Daniel and Catherine Ketchum Cobblestone House

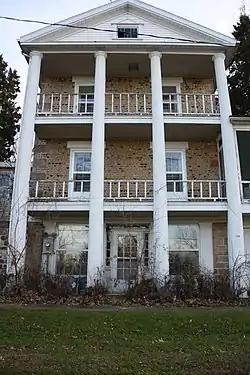
Daniel and Catherine Ketchum Cobblestone House

The Daniel and Catherine Ketchum Cobblestone House is located in Marquette, Wisconsin.